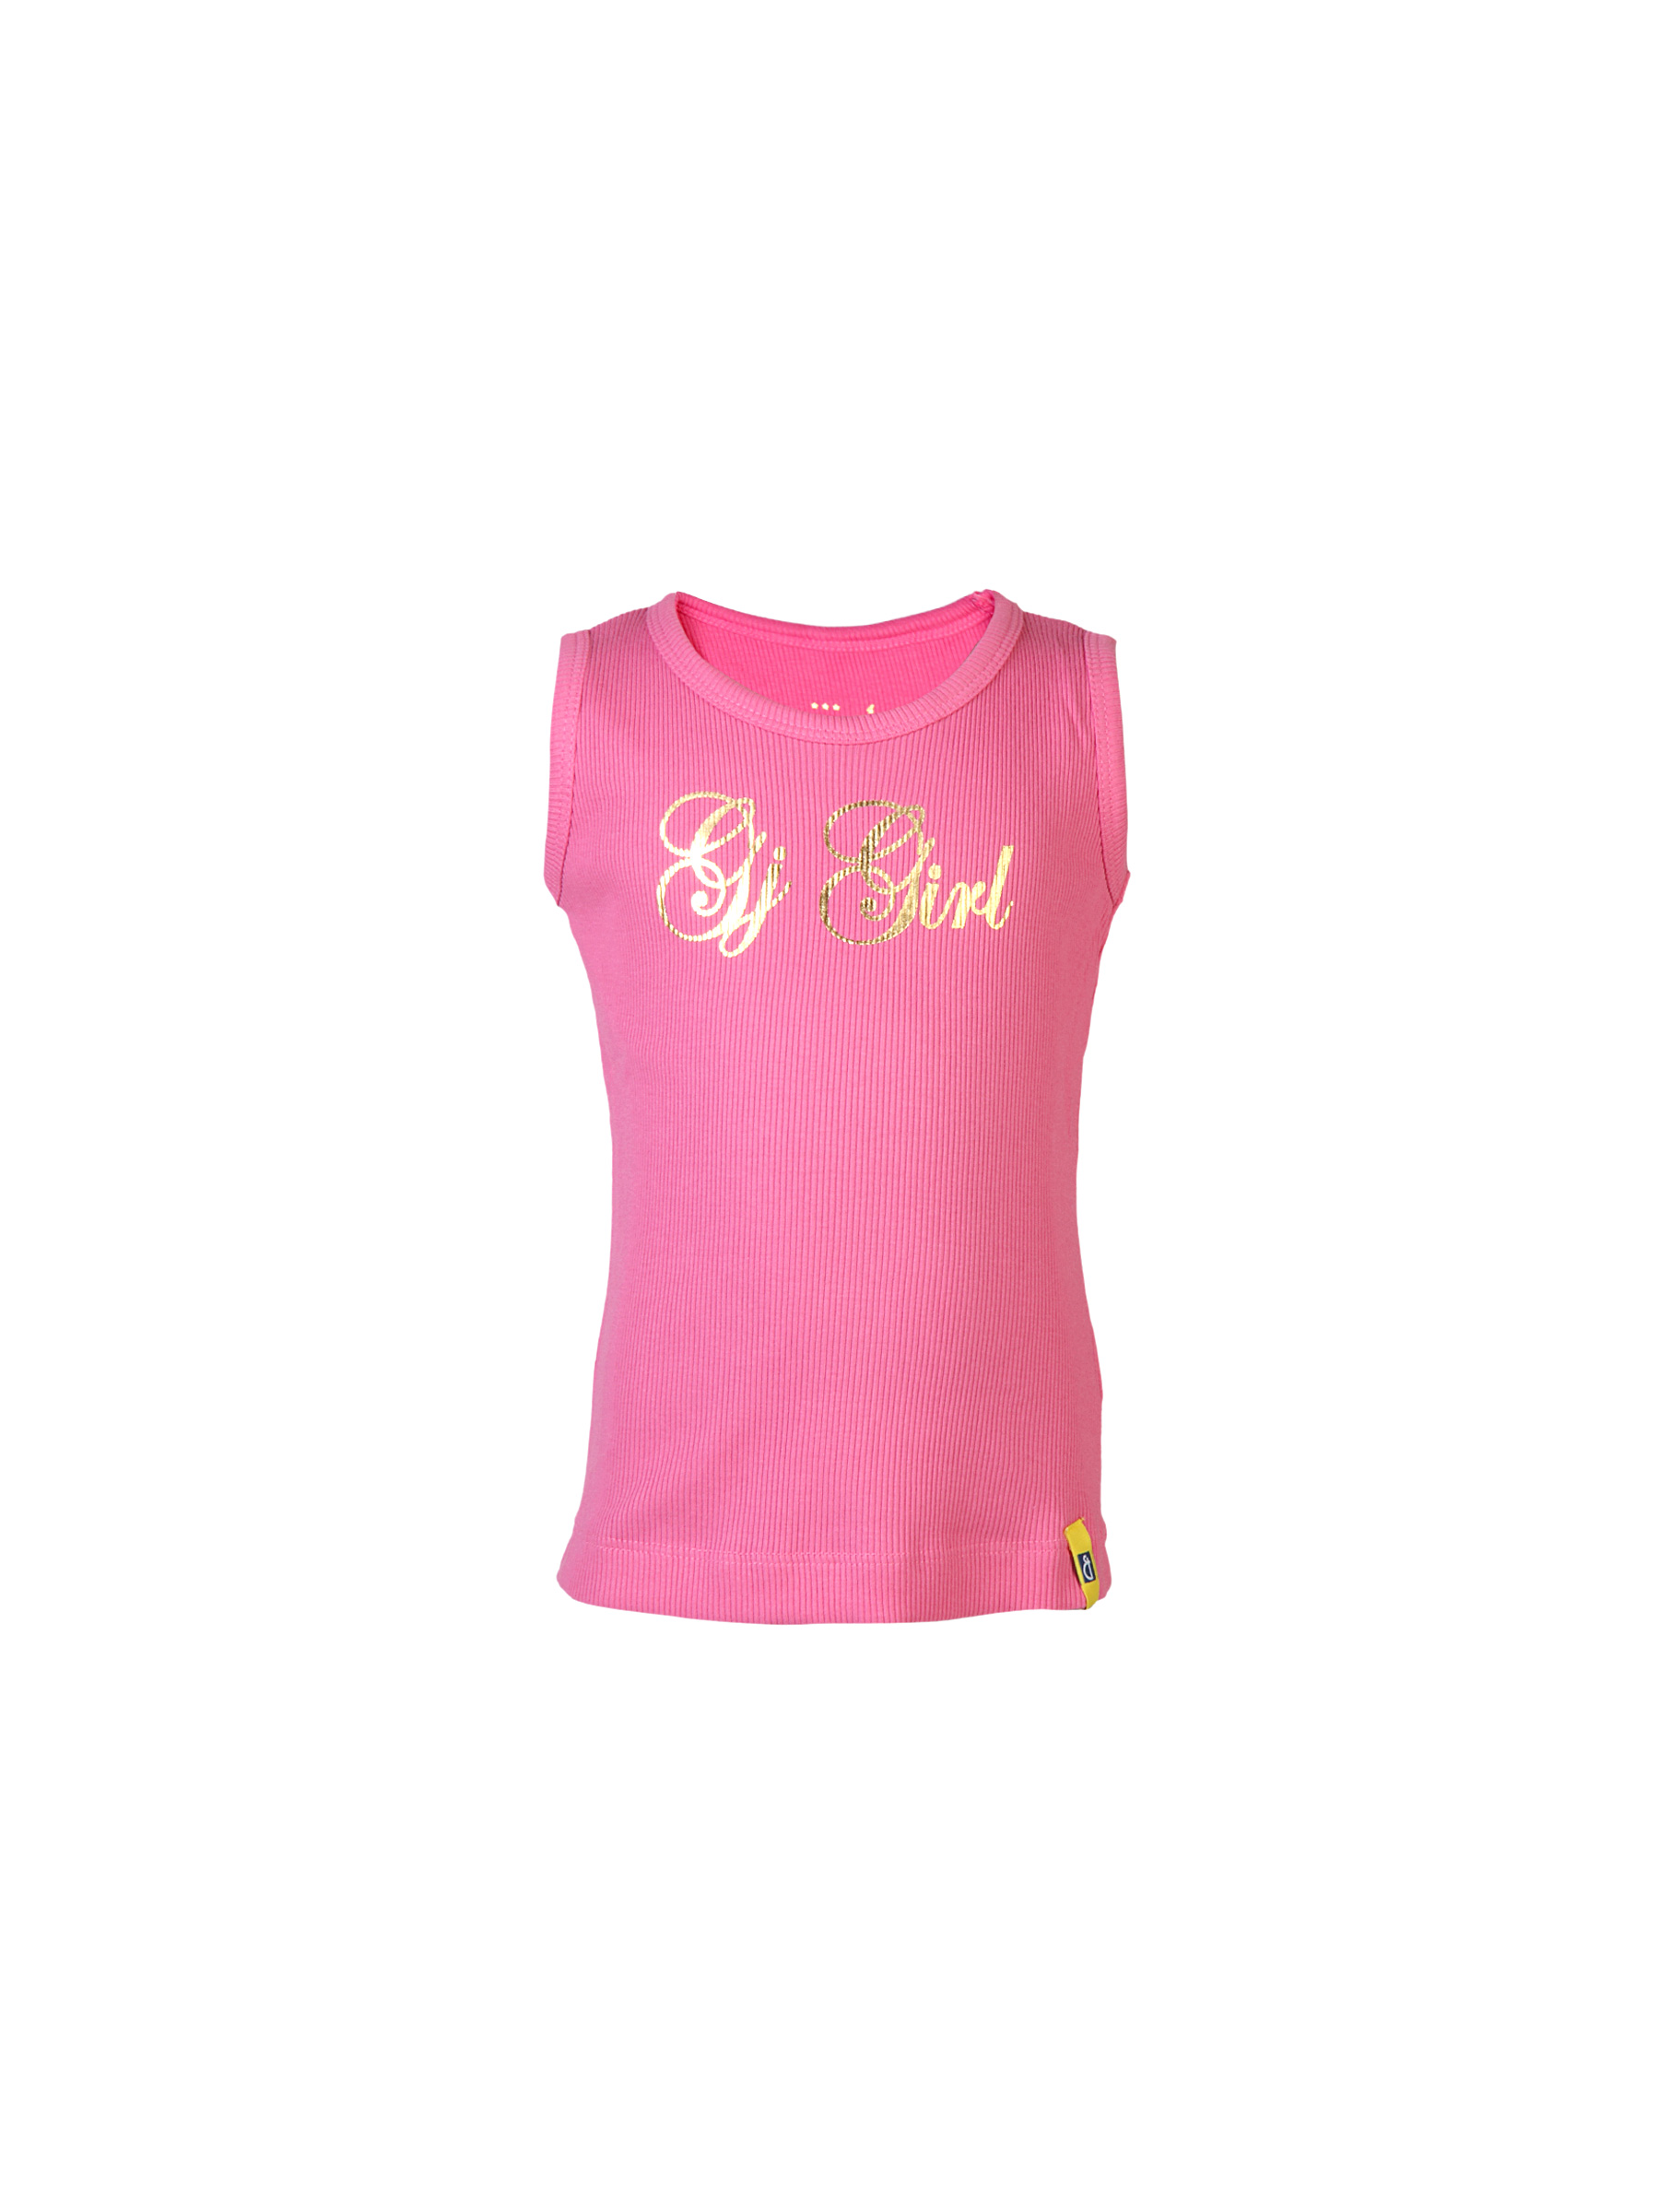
Gini and Jony Women Printed Pink Tops
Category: Apparel / Topwear / Tops
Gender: Women
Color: Pink
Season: Fall 2011
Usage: Casual